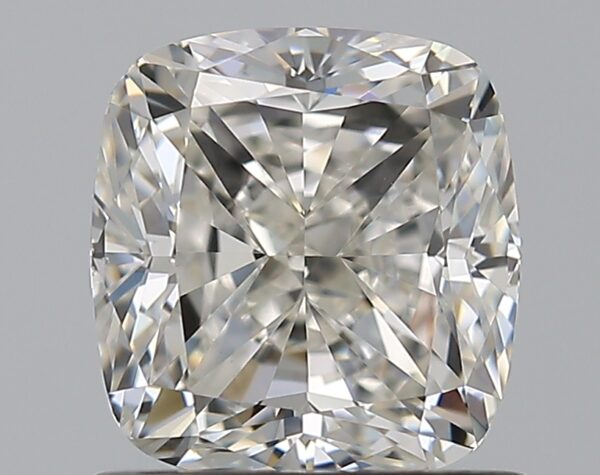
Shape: cushion
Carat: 1.2
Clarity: VS1
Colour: I
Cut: EX
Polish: EX
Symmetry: VG
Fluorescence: F
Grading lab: GIA
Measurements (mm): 6.09 x 5.76 x 3.98